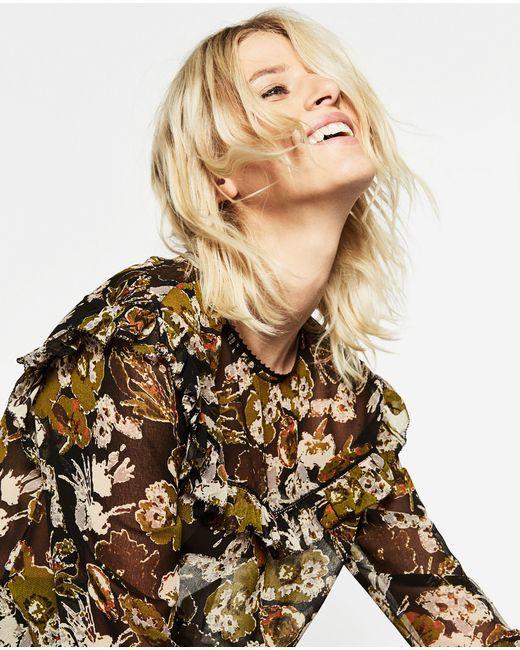
Bunte Chiffonbluse mit aufwendigem Design, Freizeitkleidung